Roger Keyes, 1st Baron Keyes

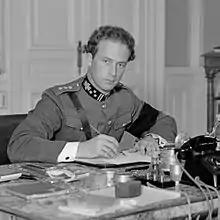
King Leopold III of Belgium to whom Keyes was liaison officer

Keyes was given command of the new Battlecruiser Squadron hoisting his flag at Scapa Flow in the battlecruiser in March 1919. He moved his flag to the new battlecruiser in early 1920. Promoted to vice-admiral on 16 May 1921, he became Deputy Chief of the Naval Staff in November 1921 and then Commander-in-Chief of the Mediterranean Fleet in June 1925 with promotion to full admiral on 1 March 1926.